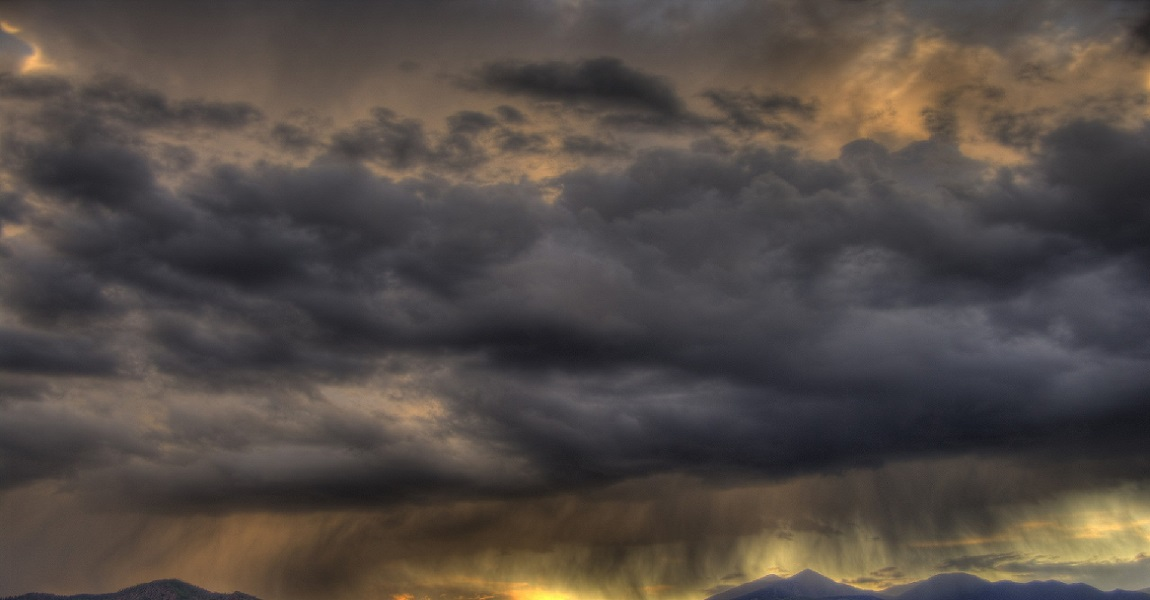
Fire: no
Smoke: no